Acquisition of Credit Suisse by UBS

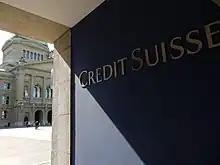
A Credit Suisse branch sited across from the Federal Palace, seat of the Swiss government, in Bern

Negotiations surrounding an acquisition began on 15 March. Swiss authorities asserted that a deal had to be done before 20 March, the following Monday, to help prevent the panic from spreading around the world. Issues discussed during the short negotiation period included UBS not wanting Credit Suisse's unprofitable investment bank, antitrust issues from combining Switzerland's two largest banks, the size of a government backstop, and whether to bypass shareholder votes. Swiss National Bank chairman Thomas Jordan led the negotiation, mostly excluding Credit Suisse management. Centerview Partners and JPMorgan advised the management teams of Credit Suisse and UBS respectively; UBS investment banker Piero Novelli and Morgan Stanley independently advised the respective boards.